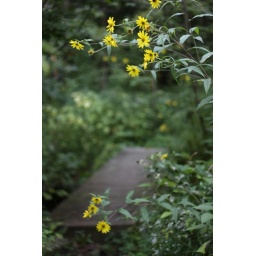
These wildflowers were growing over a wooden bridge along a nature trail at Stony Creek Metropark